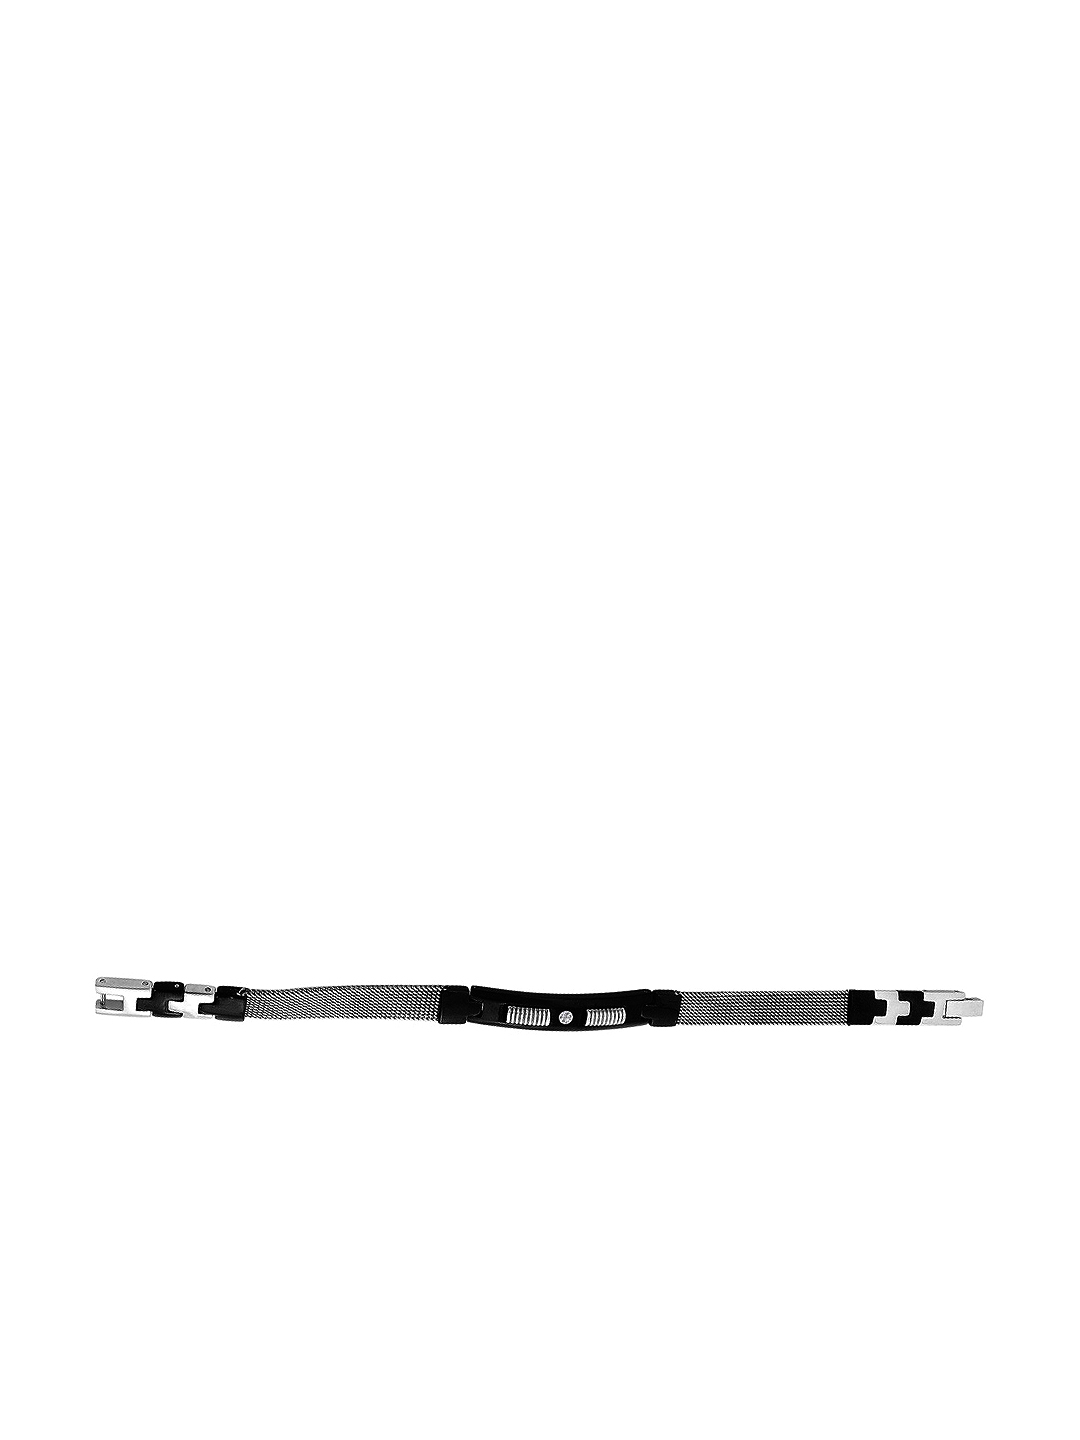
Revv Men Steel Bracelet
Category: Accessories / Jewellery / Bracelet
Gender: Men
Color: Steel
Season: Summer 2012
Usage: Casual